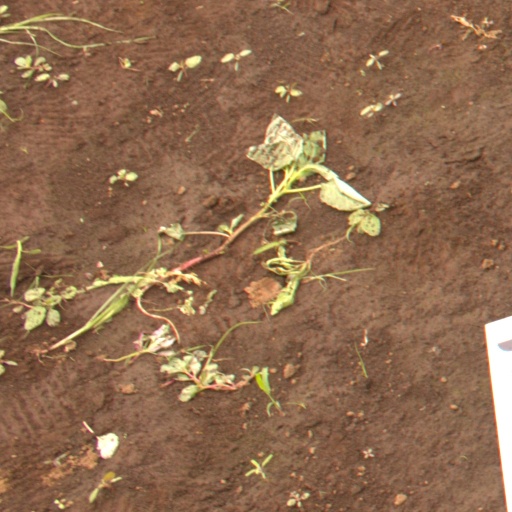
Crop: soybean